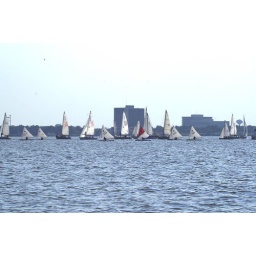
Clear Lake, Texas Wednesday sail boat races in 2006